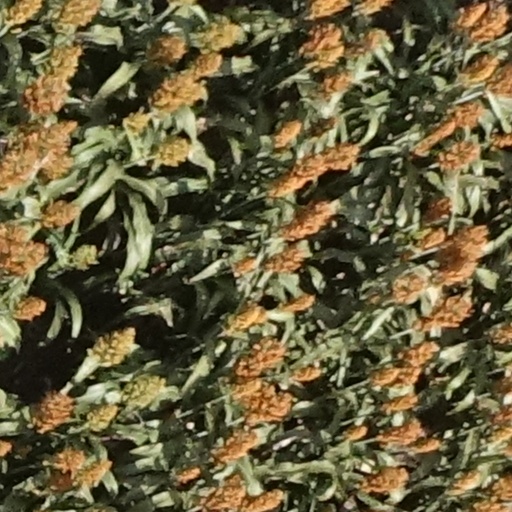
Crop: sorghum